98th Operations Group

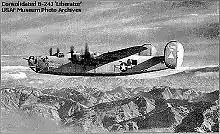
B-24 of the 98th Bombardment Group

The 98th trained for bombardment missions with Consolidated B-24 Liberators during the first half of 1942.